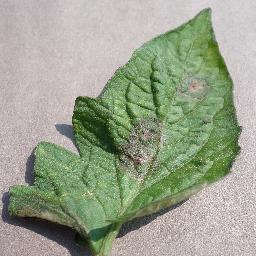
Label: Tomato___Late_blight